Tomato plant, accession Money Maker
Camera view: tilt-top (135 deg); turntable rotation: 30 degrees
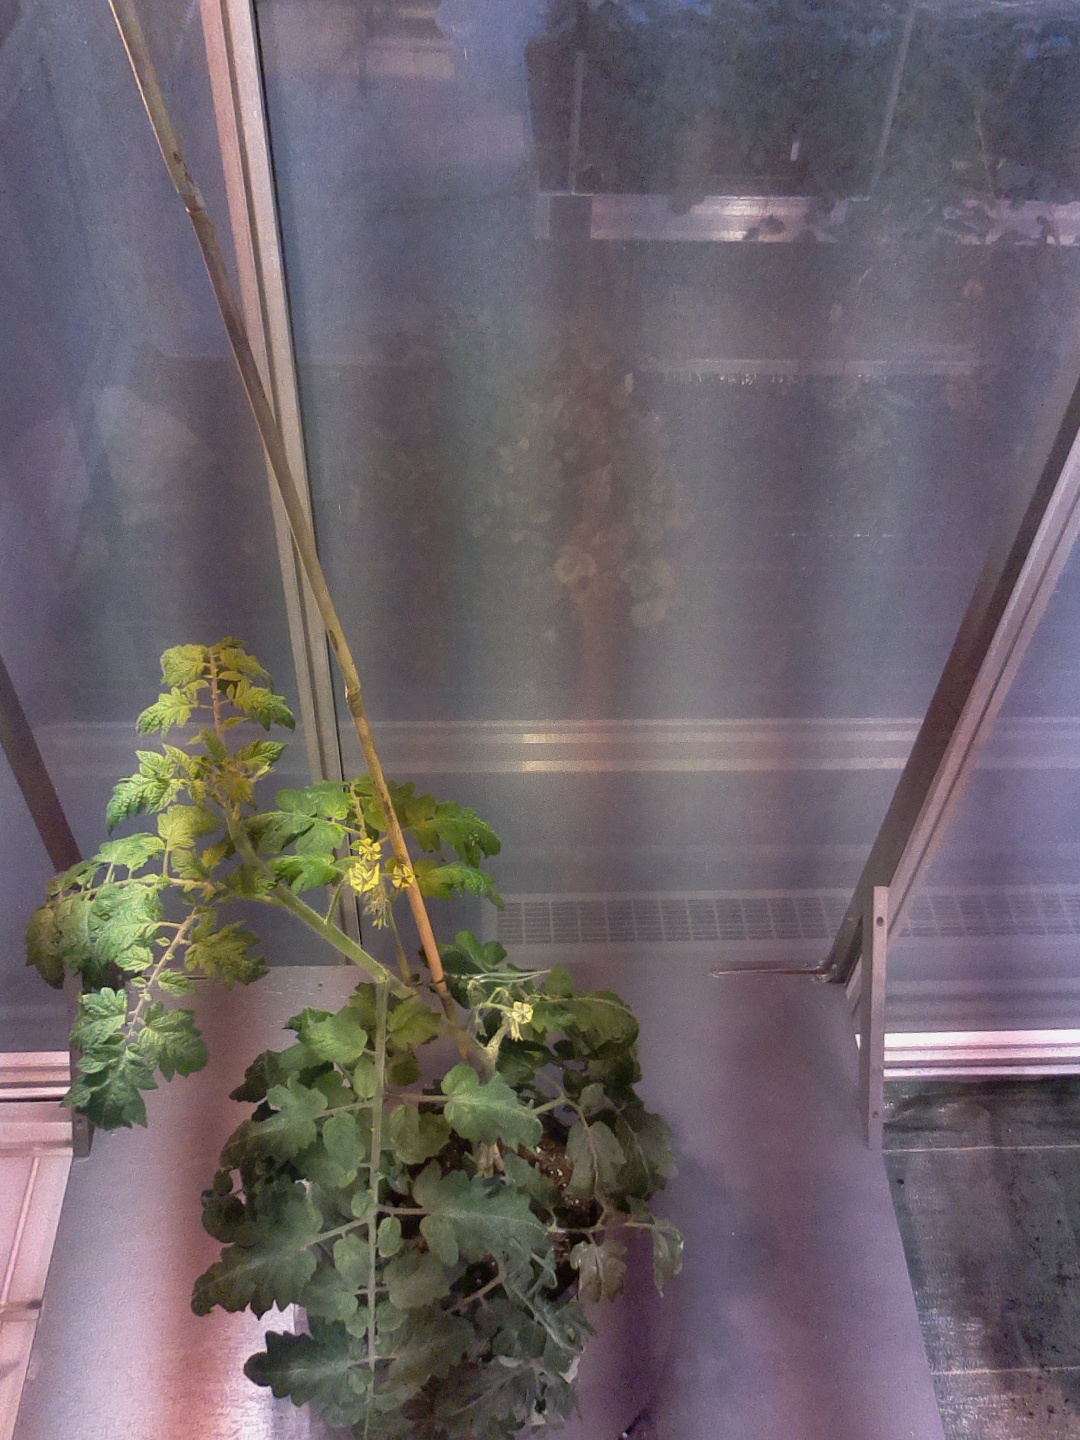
BBCH growth stage 66: Full flowering, 60%-70% of flowers open, more petals falling